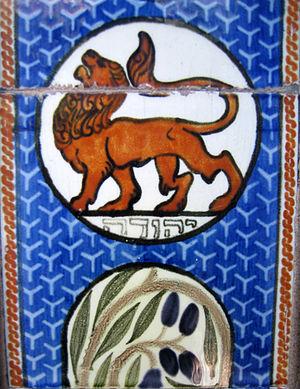
Le Lion de Juda a pour origine le livre de la Genèse dans lequel le lion est l'emblème de la Tribu de Juda.